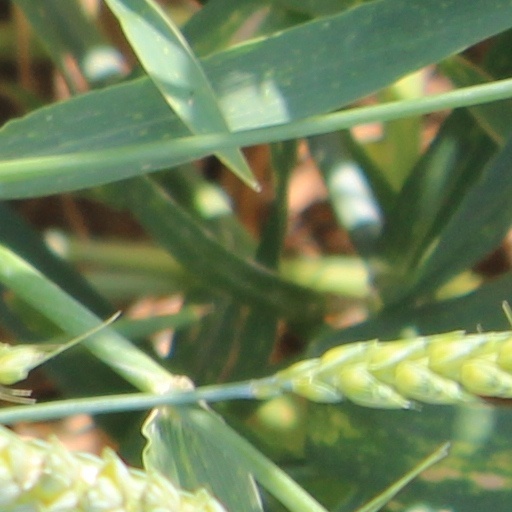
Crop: wheat